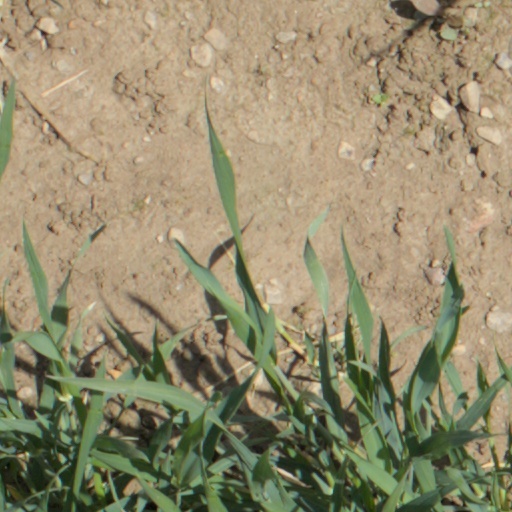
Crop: wheat